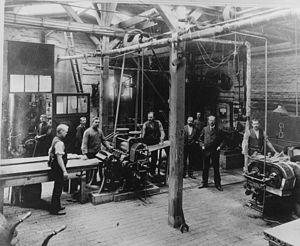
La Deutsche Grammophon Gesellschaft est une société d'édition de disques de musique classique qui fait partie de l'Universal Music Group. Fondée en 1898, la Deutsche Grammophon Gesellschaft est, dans le monde, le plus ancien éditeur de musique enregistrée encore en activité.